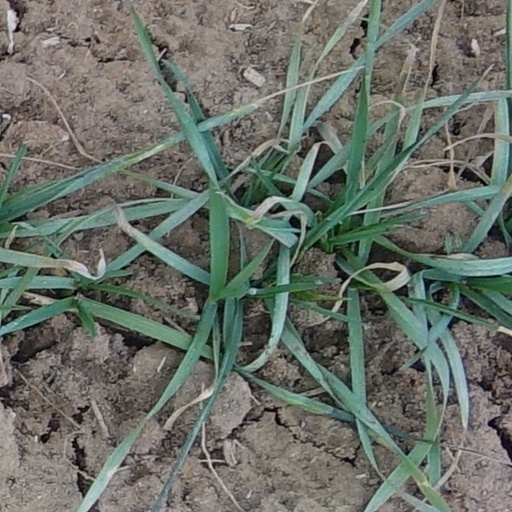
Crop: wheat